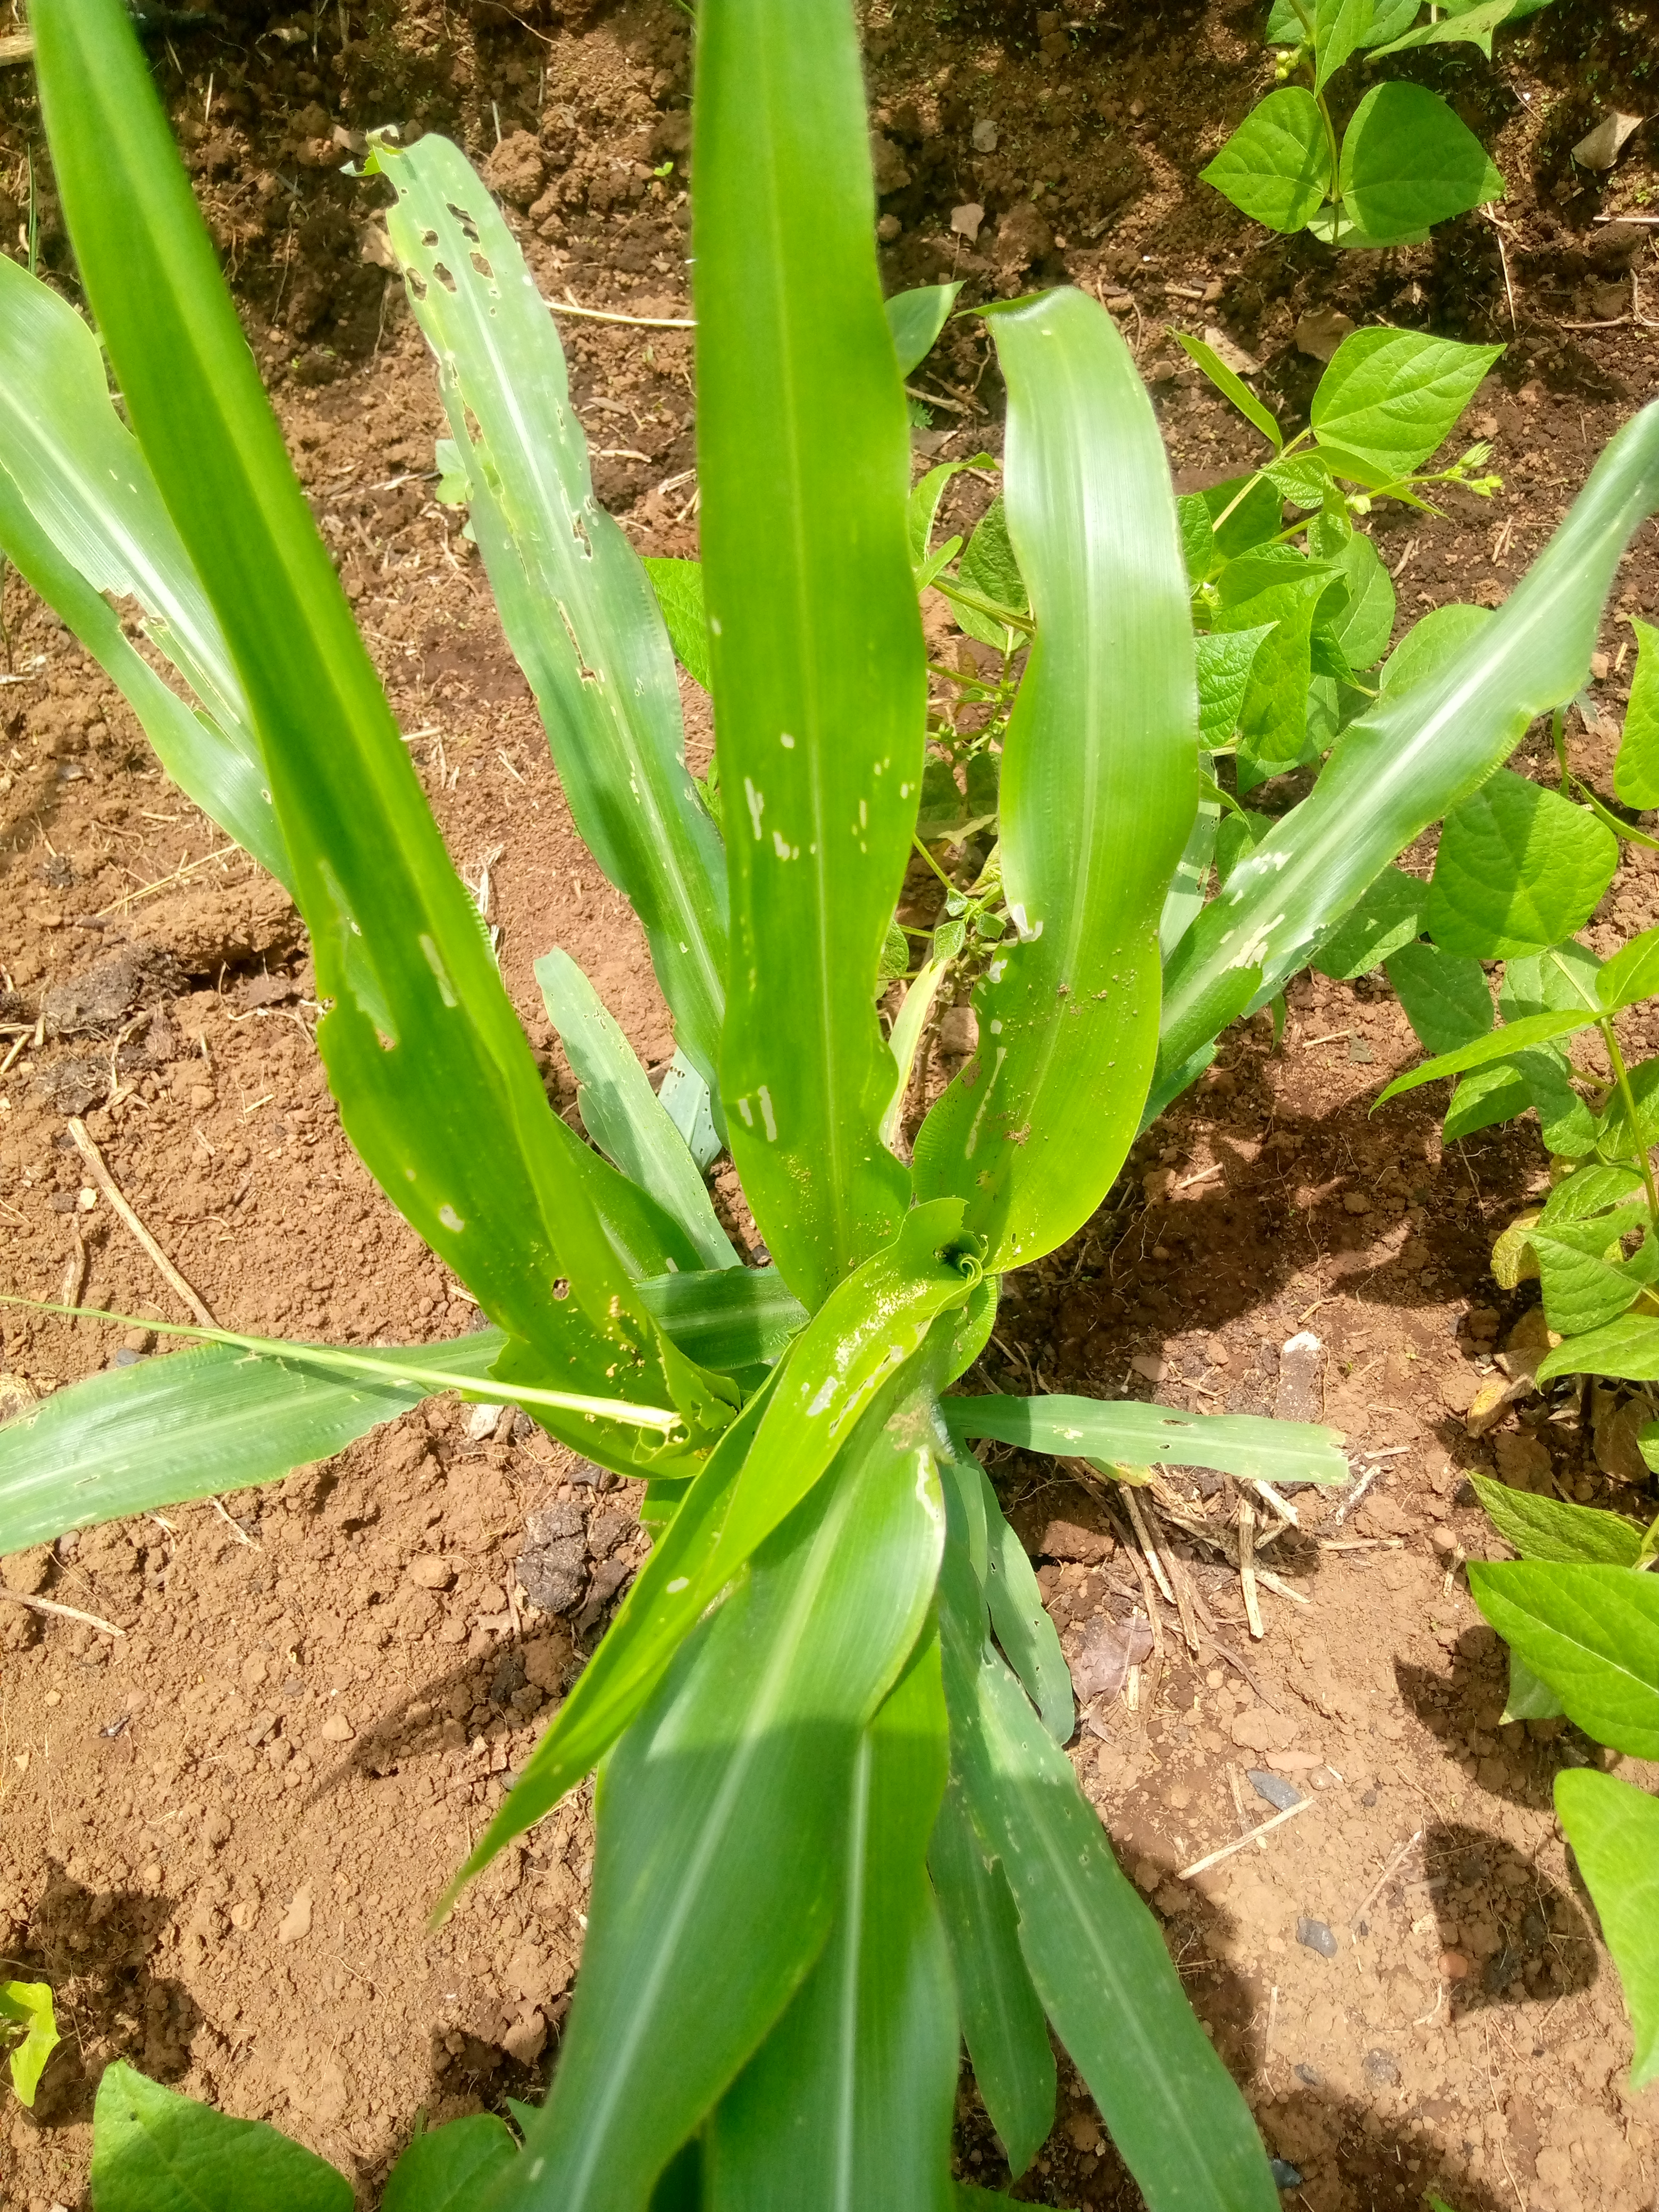
Label: spodoptera_frugiperda